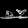
Label: Sandal